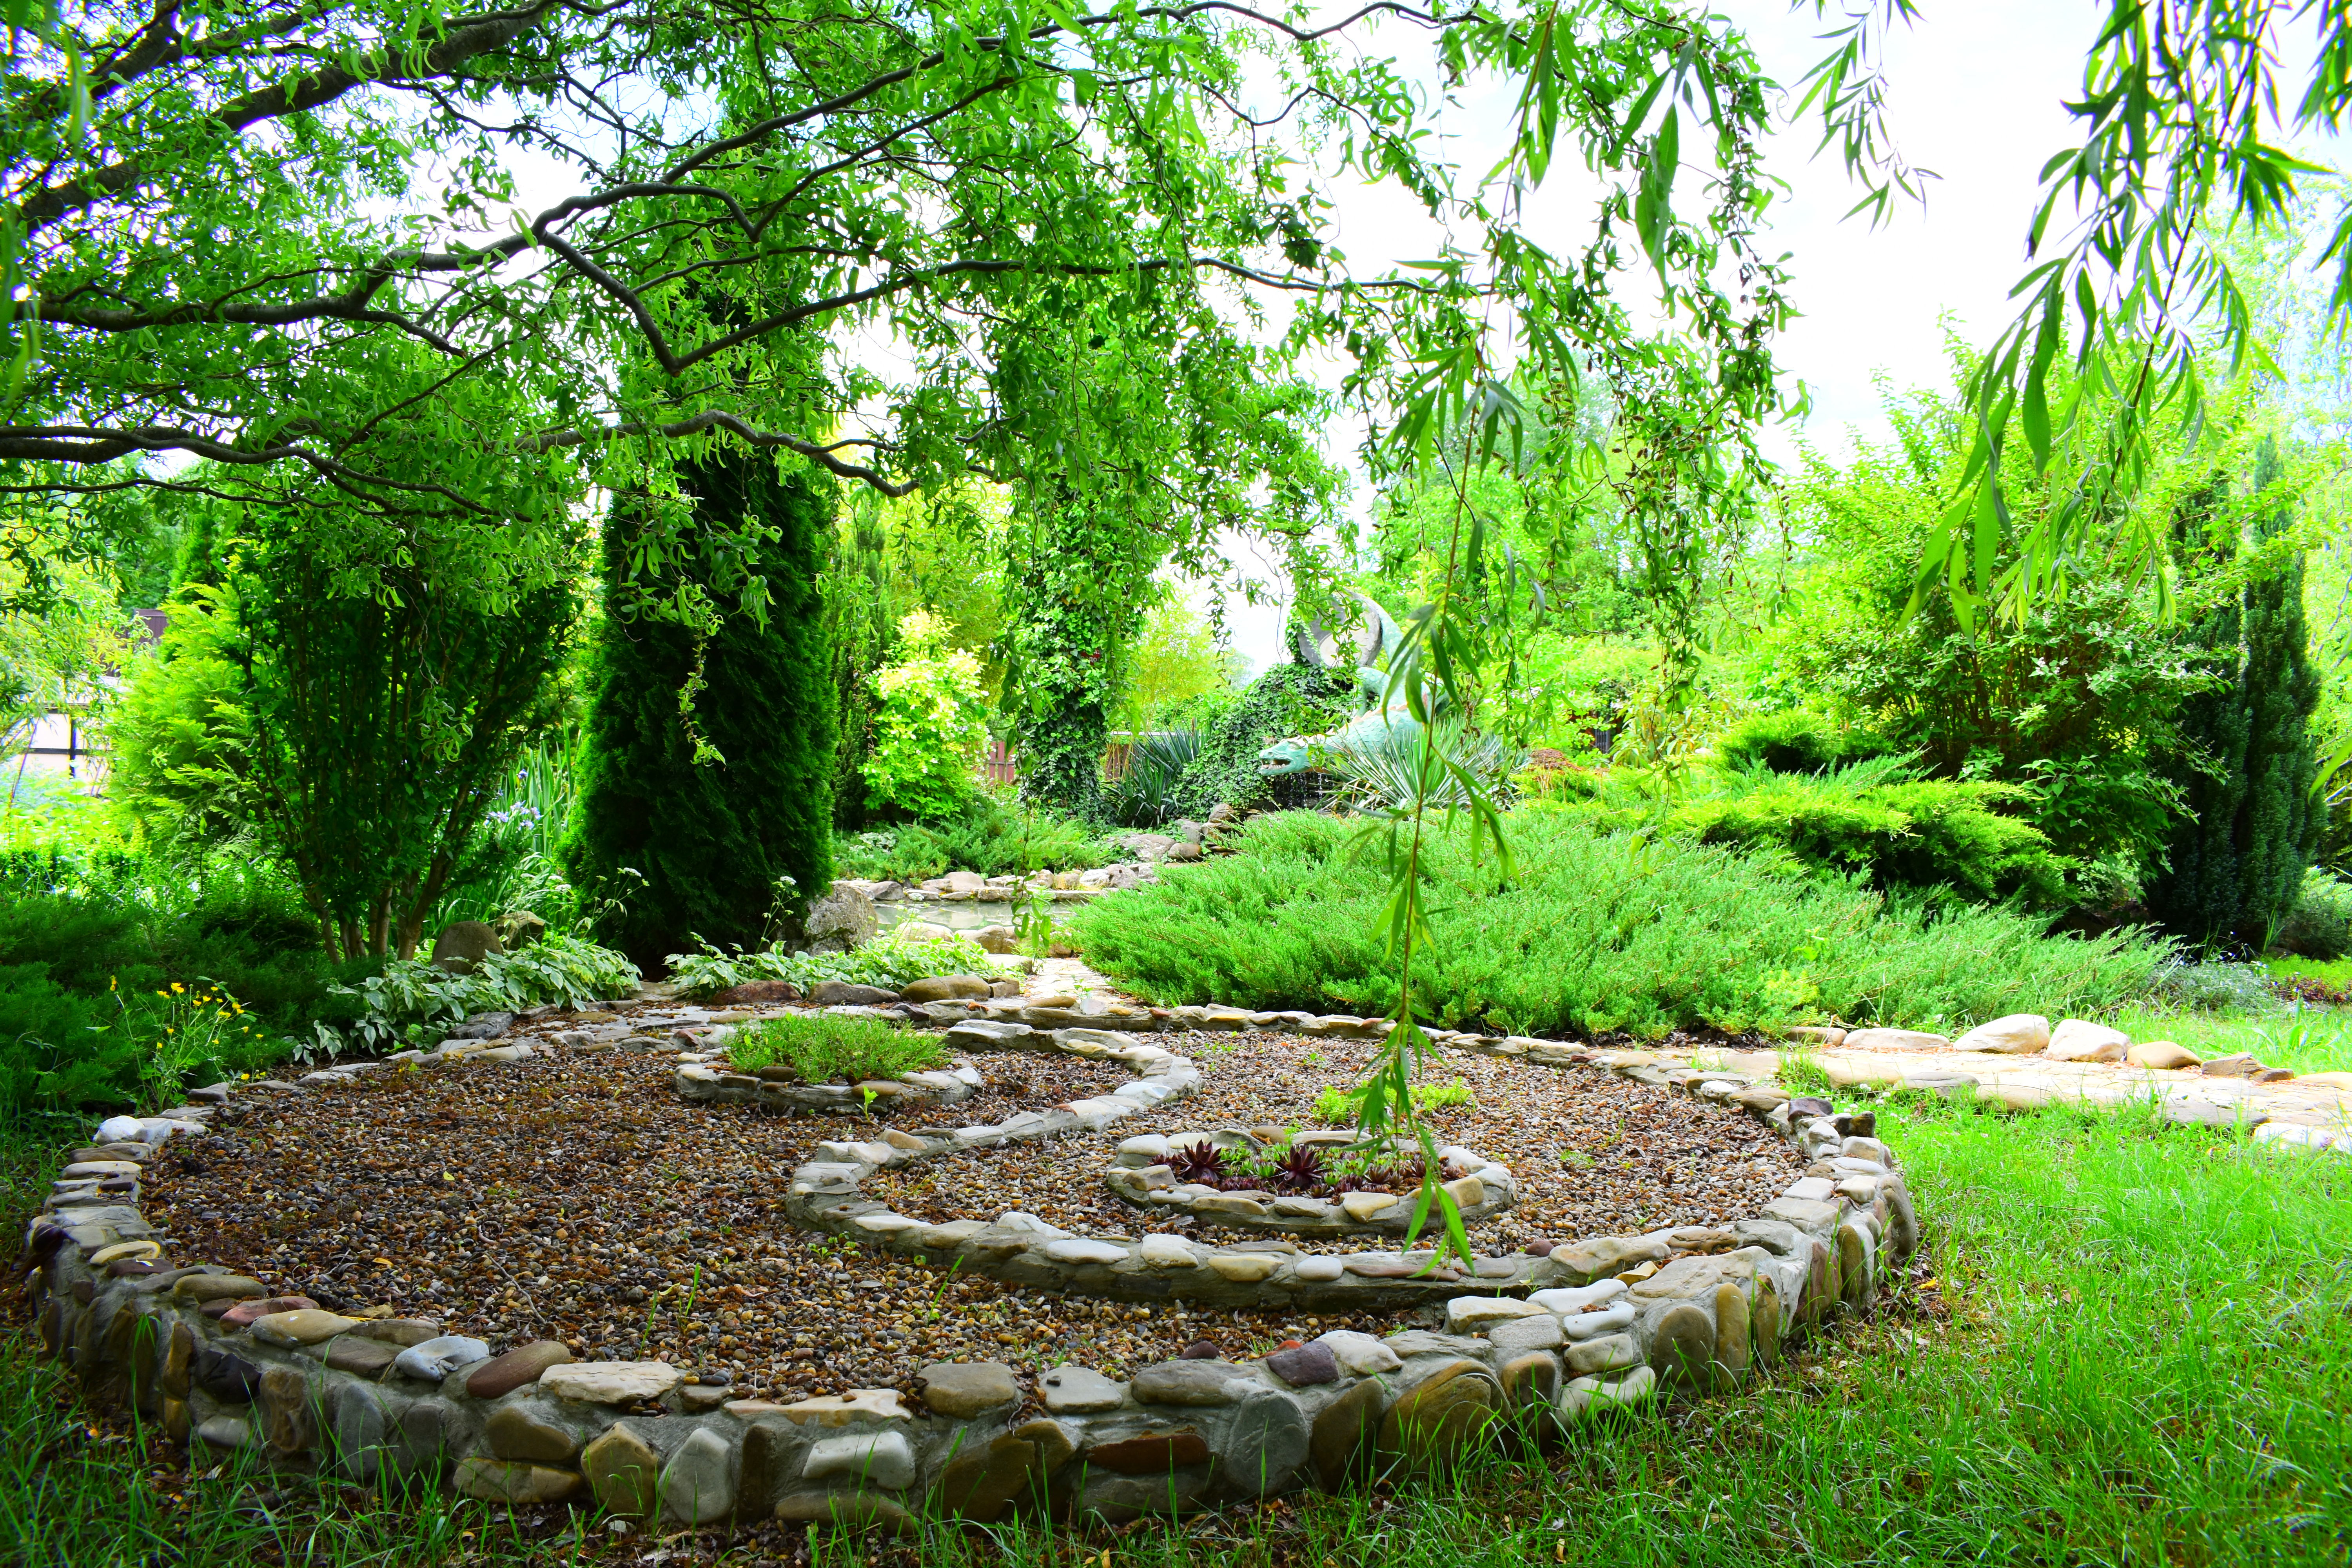
natural, plant, green, tree, leaf, natural landscape, terrestrial plant, grass, shrub, groundcover, landscape, grass family, lawn, landscaping, garden, forest, circle, trunk, woodland, soil, Environmental art, shade, temperate broadleaf and mixed forest, evergreen, yard, annual plant, jungle, art, park, path